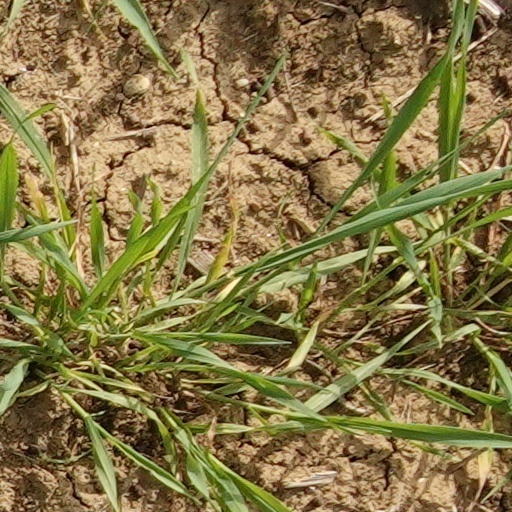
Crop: wheat